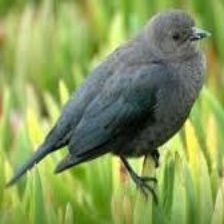
Species: BREWERS BLACKBIRD
Scientific name: EUPHAGUS CYANOCEPHALUS